Architecture of Indonesia

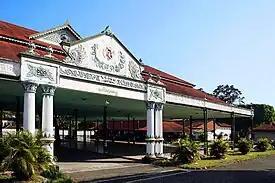
Pagelaran hall of Yogyakarta kraton, directly facing northern "alun-alun"

"Istana" (or "palace") architecture of the various kingdoms and realms of Indonesia, is more often than not based on the vernacular "adat" domestic styles of the area. Royal courts, however, were able to develop much grander and elaborate versions of this traditional architecture. In the Javanese "Kraton", for example, large "pendopos" of the "joglo" roof form with "tumpang sari" ornamentation are elaborate but based on common Javanese forms, while the "omo sebua" ("chief's house") in Bawomataluo, Nias is an enlarged version of the homes in the village, the palaces of the Balinese such as the "Puri Agung" in Gianyar use the traditional "bale" form, and the Pagaruyung Palace is a three-storey version of the Minangkabau "Rumah Gadang".